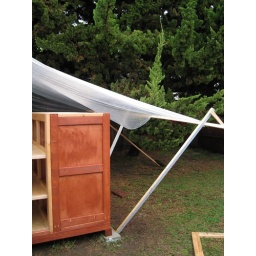
The Hollywood Junipers in my back yard really create a wall of tree mass in the background of this shot.